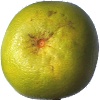
Label: pomelo_sweetie